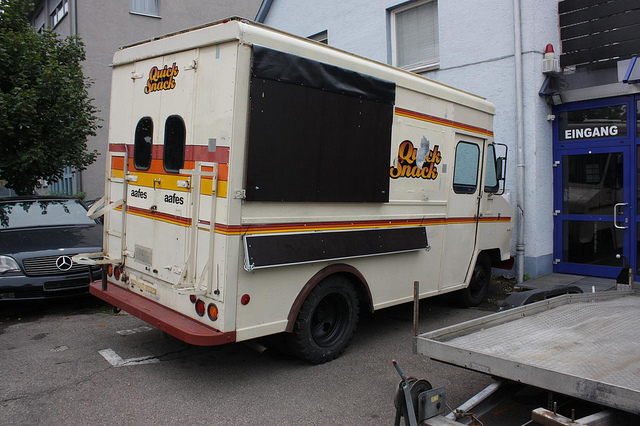
user: Given an image and a question. Answer the question in a short answer. Question: What kind of truck is this? Short Answer:
assistant: ice cream